Federico Fagioli

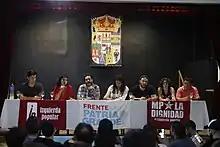
Fagioli alongside other Patria Grande Front leaders.

Ahead of the 2019 general election, the Patria Grande Front selected Fagioli to be their candidate in the Frente de Todos list to the Chamber of Deputies in Buenos Aires Province; Fagioli was the 21st candidate. Despite not being elected, Fagioli took office on 19 December 2019 in place of Eduardo de Pedro, who resigned in order to become Interior Minister in President Alberto Fernández's cabinet.